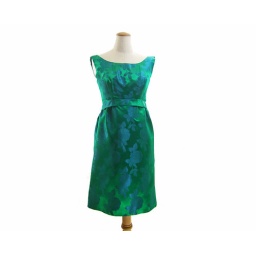
Amazing cocktail dress in blue &amp;amp; green rose fabric.